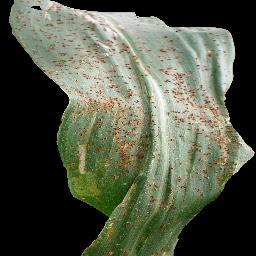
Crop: corn
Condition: (maize)_common_rust